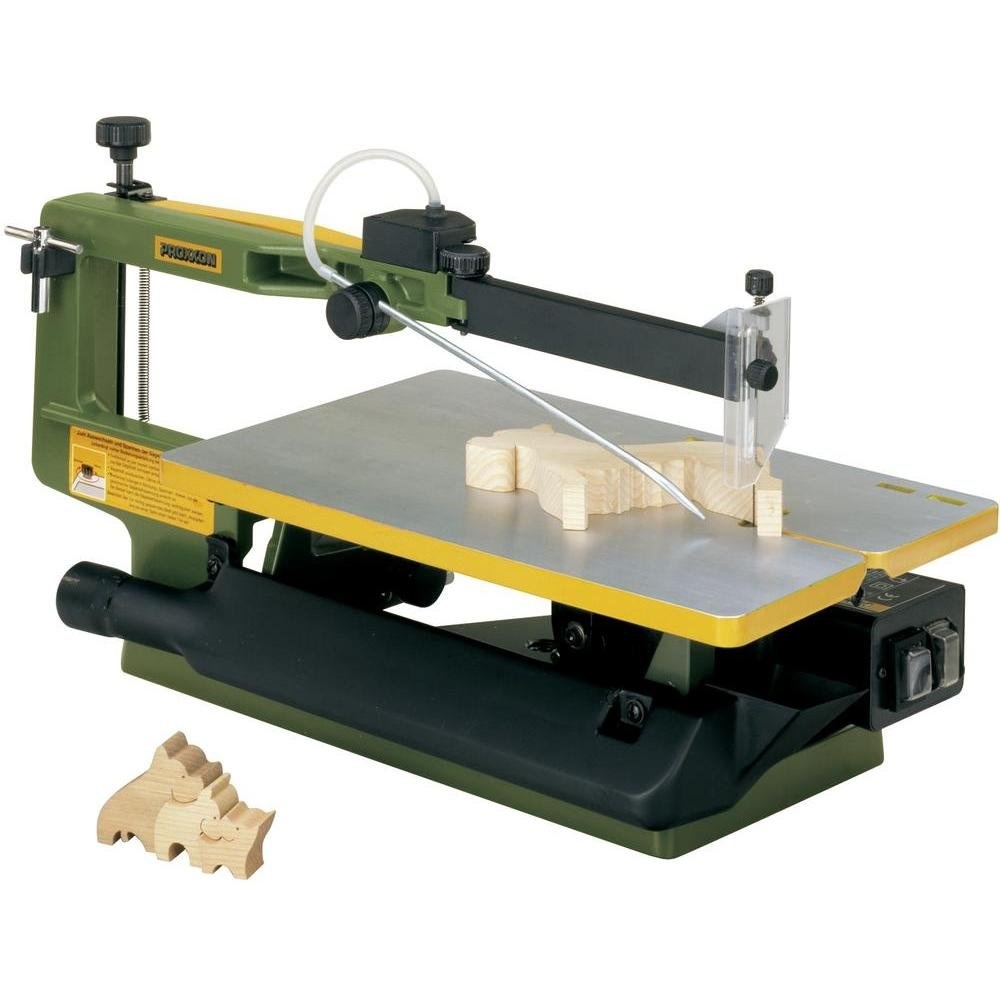
PROXXON 2227094 2227094-Sierra caladora 2 velocidades DS 460, Verde
Marca: PROXXON Color: Verde Caracteristicas: 220 – 240 v Potente motor de 2 velocidades sin escobillas (205 w) Garganta 460 mm Carrera selectiva 900 o 1.400 rpm Longitud de carrera 18 mm Unión: Herramientas y Mejora del hogar Número de modelo del producto: 27094 Identificador de producto del fabricante: PR27094 Detalles: Carcasa de la base de fundición de acero para reducir las vibraciones, fabricada por proceso cnc y con acabado en pintura en polvo. Para trabajar con estabilidad y sin vibraciones. Brazos de la sierra de magnesio montados con gran precisión sobre cojinetes: extremadamente ligero y firme con una zona de corte delgada para una visión libre de la pieza. Dispositivo de soplado de virutas con tobera regulable. Conexión de succión adicional para conectar a una aspiradora convencional. Mesa de corte grande de aluminio fundido a presión 400 x 250 mm. Para un cambio de hoja de sierra más fácil, ésta puede soltarse y empujarse hacia atrás véase descripción en la esquina superior derecha las hojas de sierra de calar normales se ajustan por medio de fijadores de hoja de sierra con una gran fuerza de sujeción. Esto asigura la alineación del brazo de la sierra. La máquina está también preparada para hojas de sierra con extremo de pasador que se utilizan sin soporte de hoja. EAN: 4006274270947 Dimensiones del paquete: 25.4 x 14.5 x 14.3 inches
Brand: PROXXON
Category: Hardware > Tools > Saws > Band Saws